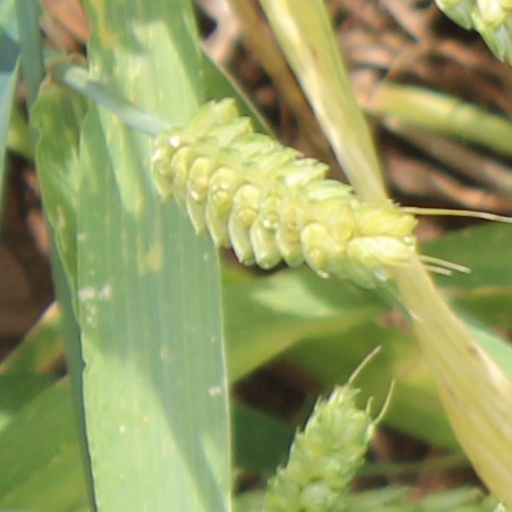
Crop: wheat